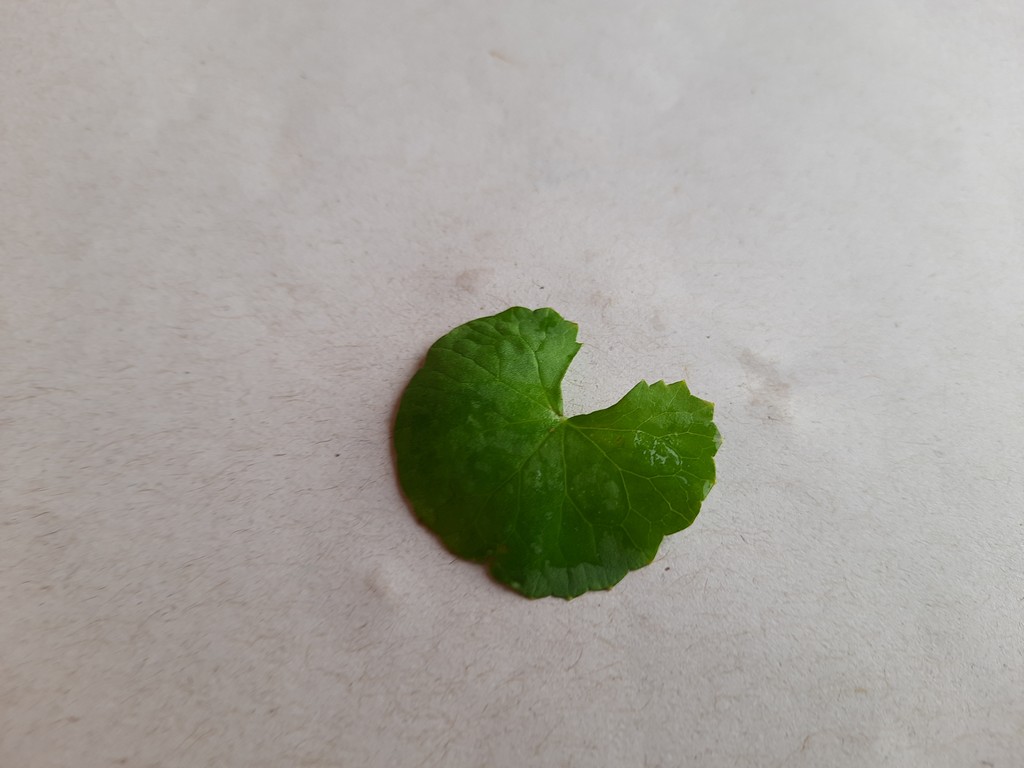
Label: Healthy